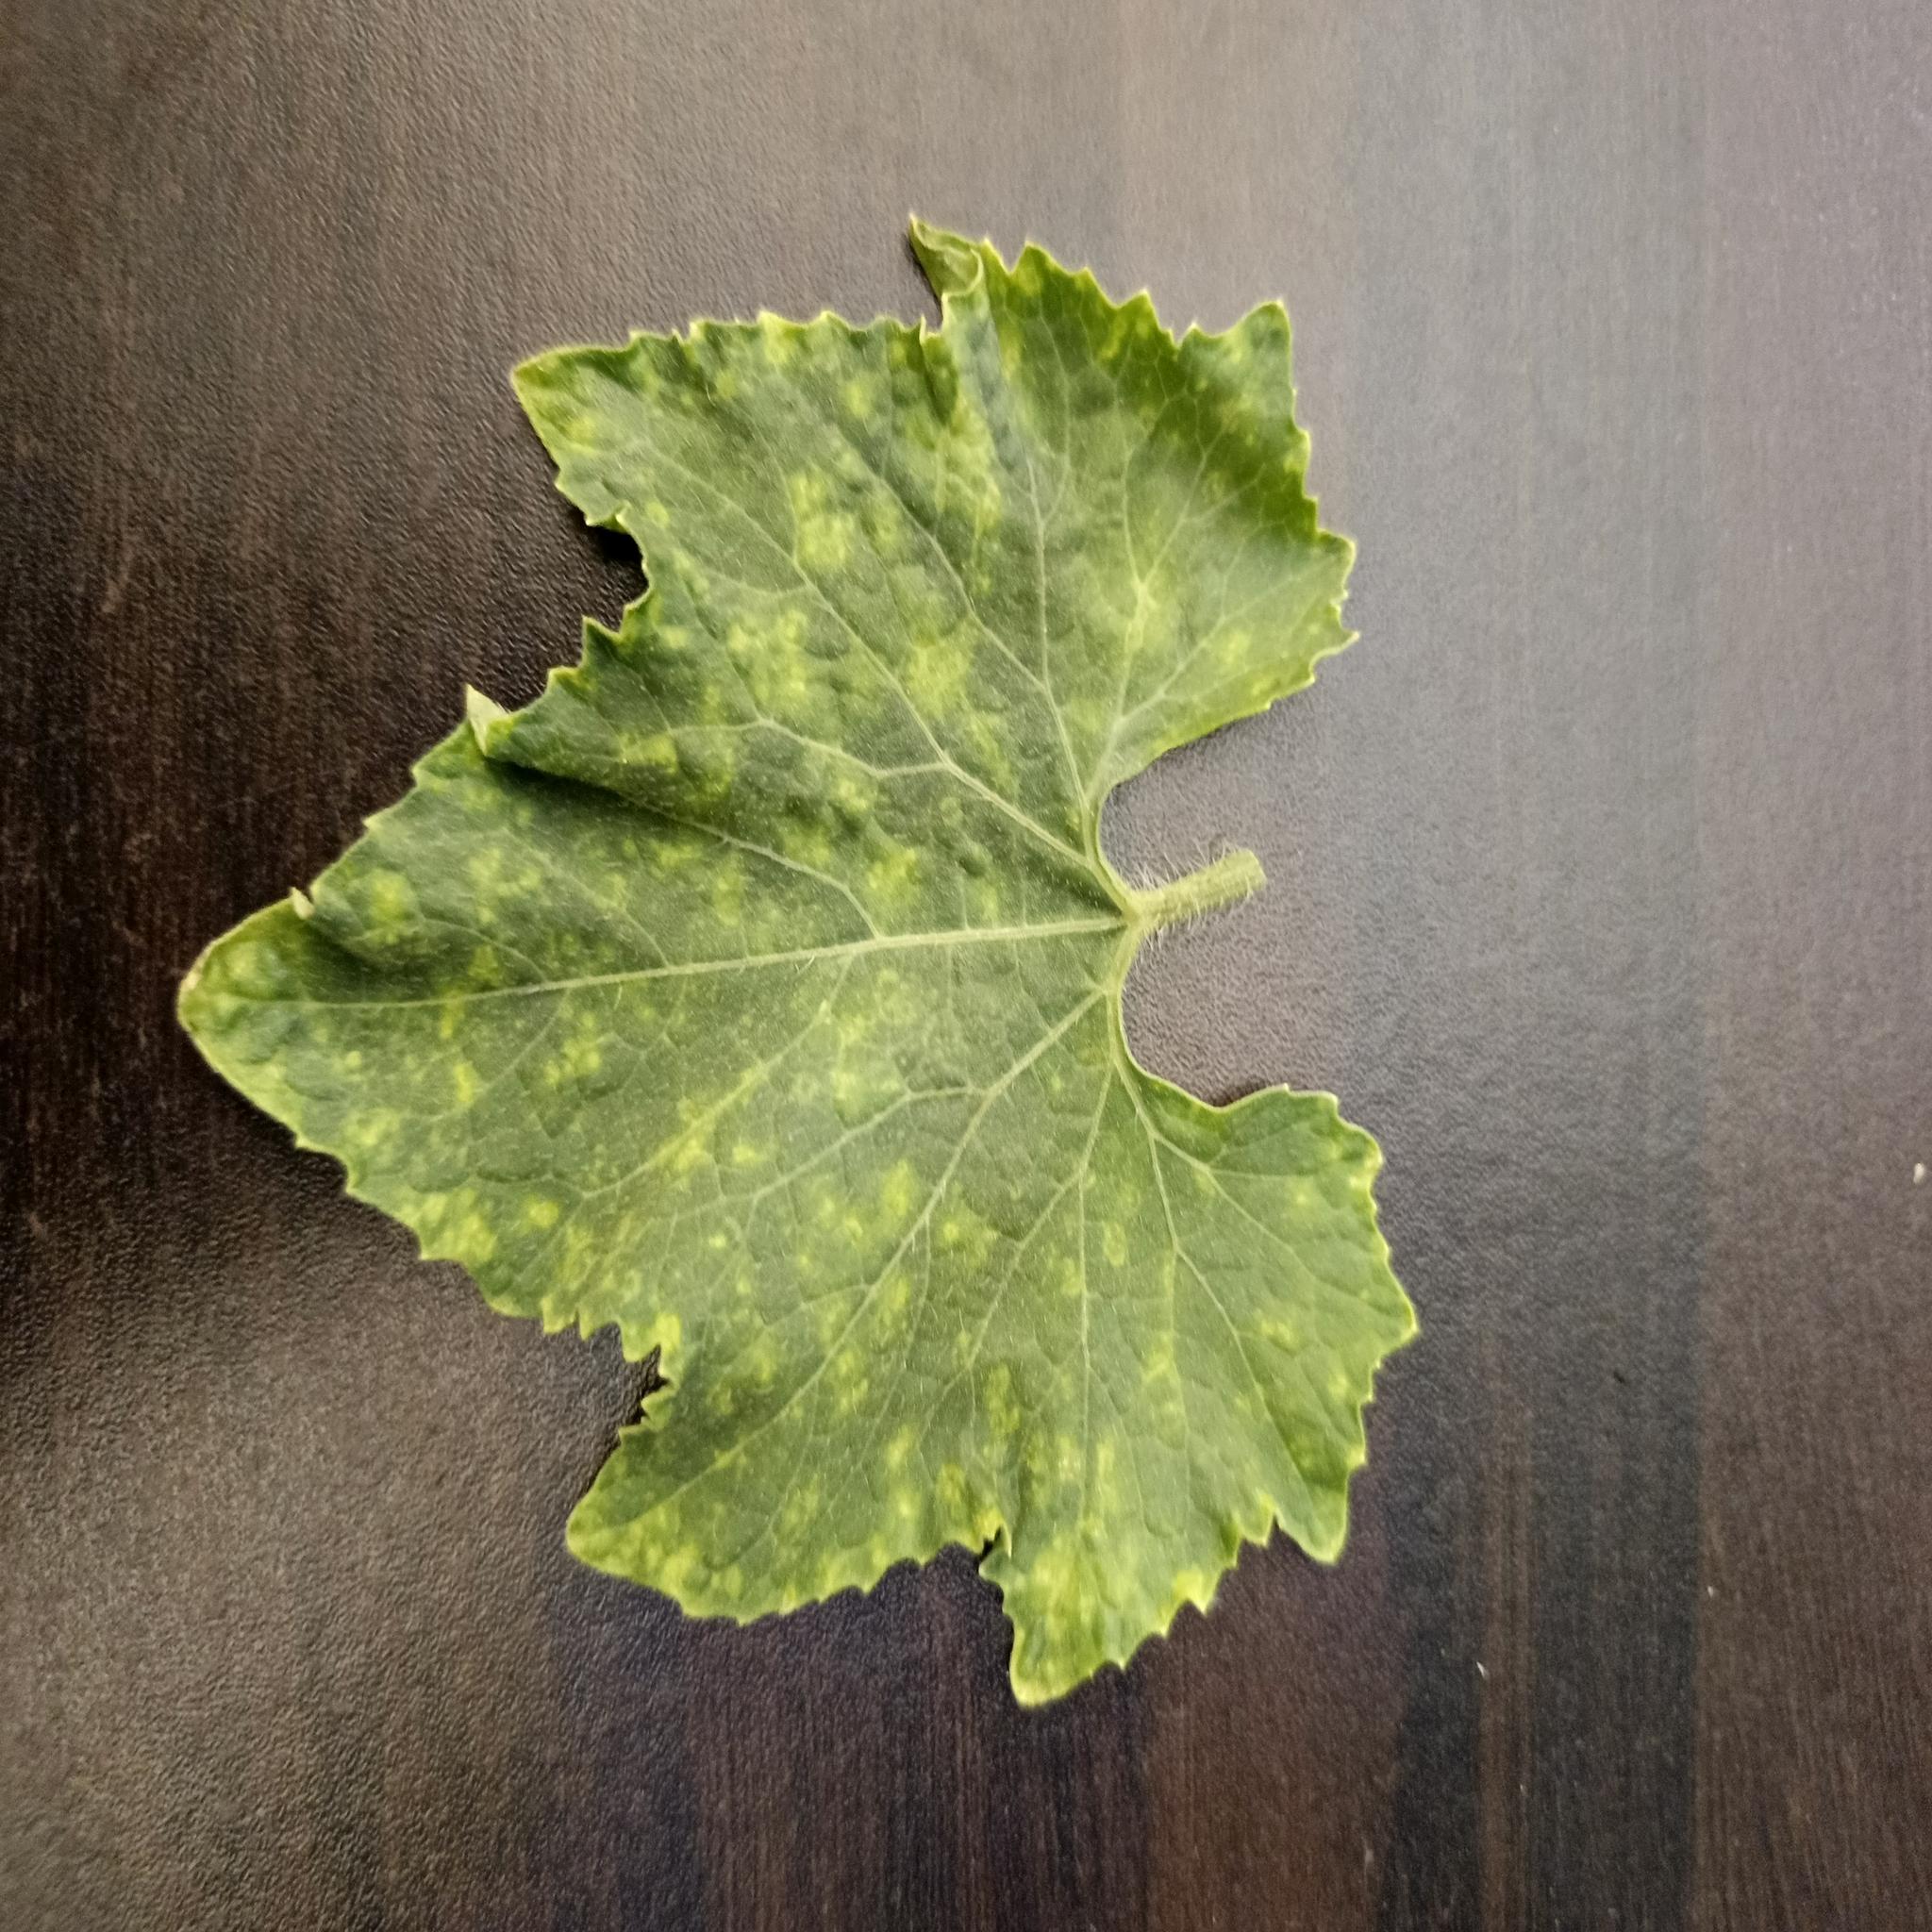
Label: Downy mildew